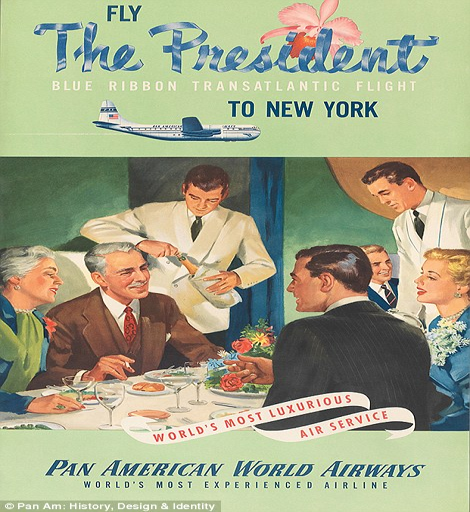
another poster a decade later